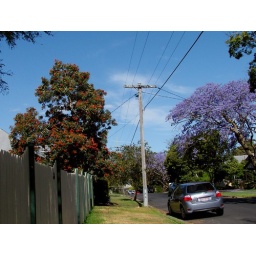
Australian and American trees in the street of Brisbane